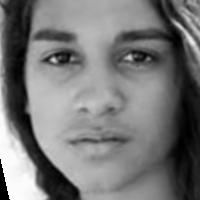
Age group: age 21-30